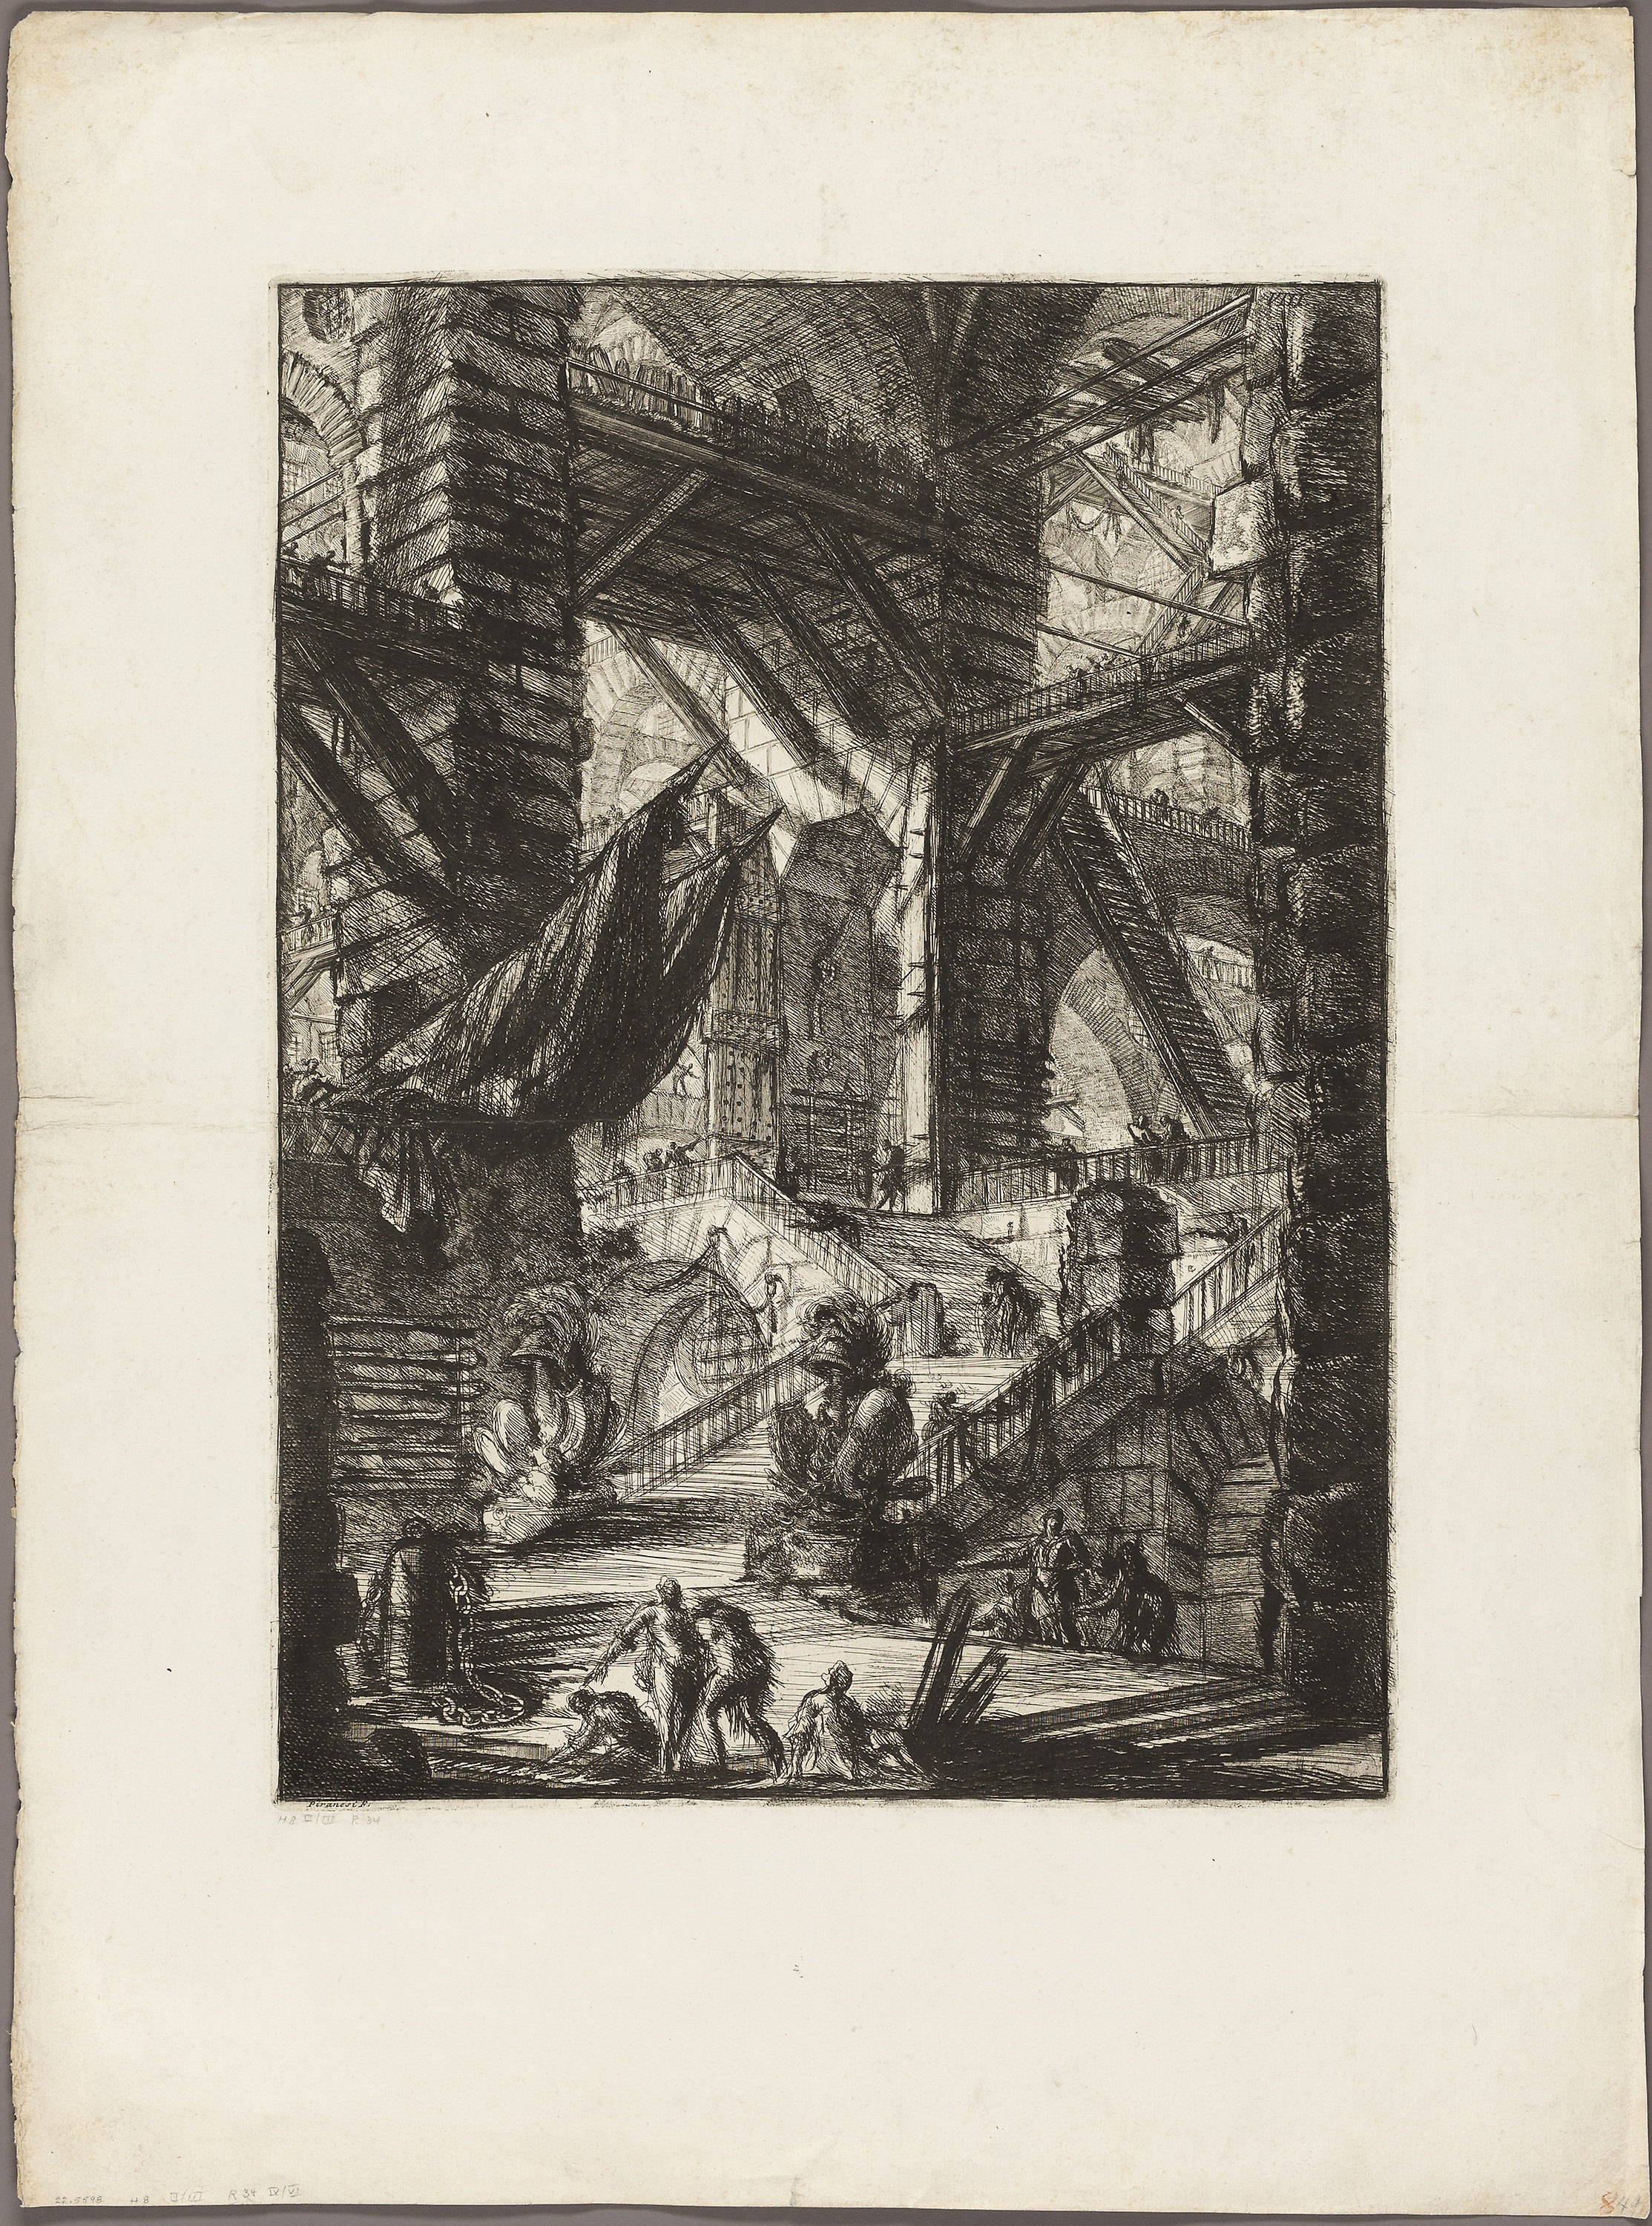
art, picture frame, modern art, history, artwork, drawing, painting, visual arts, ancient history, arch, printmaking, collection